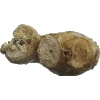
Label: ginger_root